Noank Historic District

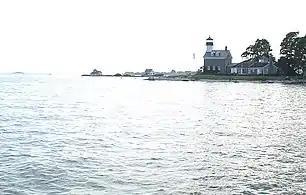
Lighthouse, at end of peninsula

There are about 260 houses in the district; their significance was the primary reason for the district's designation. Many of the houses are built with a variety of Greek Revival, Gothic, and Eastlake features, which present a consistent 19th appearance by means of elements such as porches, fences, and pilasters.